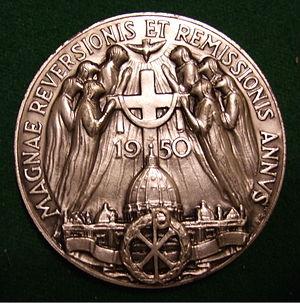
Eugenio Maria Giuseppe Giovanni Pacelli, né à Rome, le 2 mars 1876 et mort à Castel Gandolfo le 9 octobre 1958, est élu pour être le 260ᵉ évêque de Rome et donc pape de l’Église catholique, qu'il gouverne sous le nom de Pie XII de 1939 à sa mort.